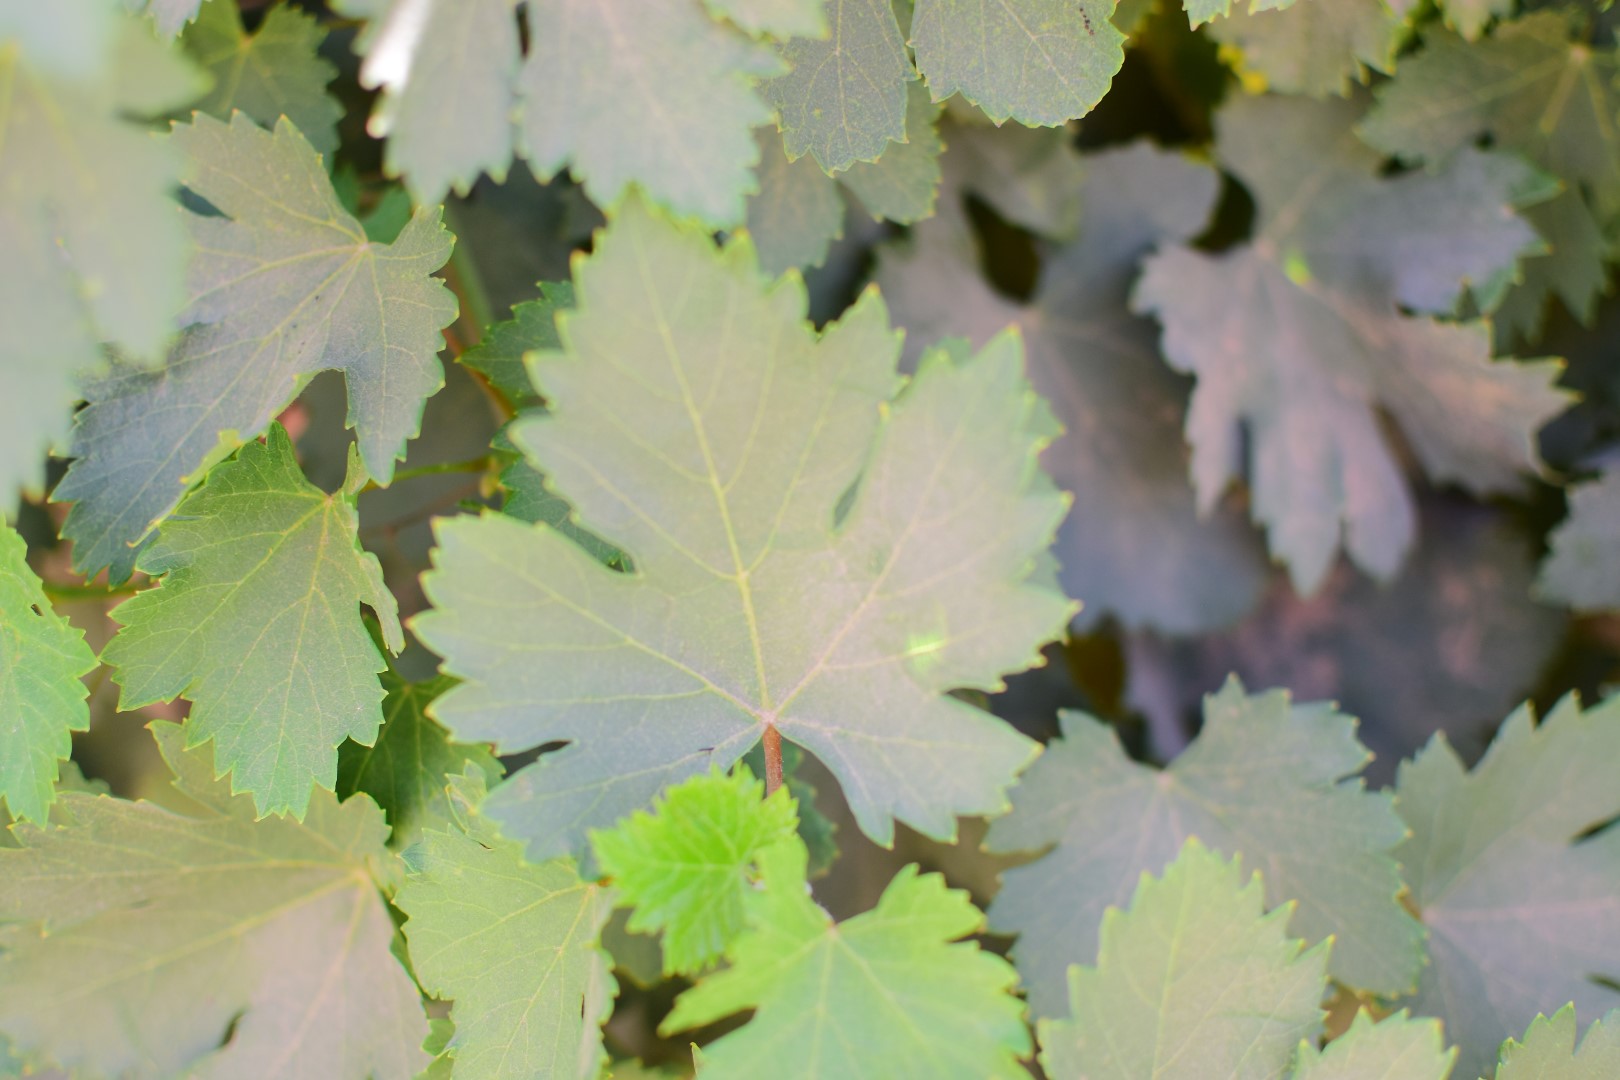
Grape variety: Halawani